Master Saleem

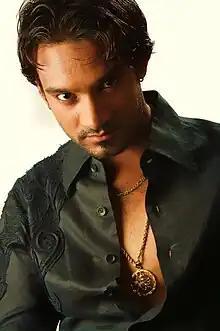
Saleem in 2009

Saleem Shahzada also known as Master Saleem is an Indian singer who is known for his work as a Punjabi singer. He has also released several private albums of Punjabi Music and African music.